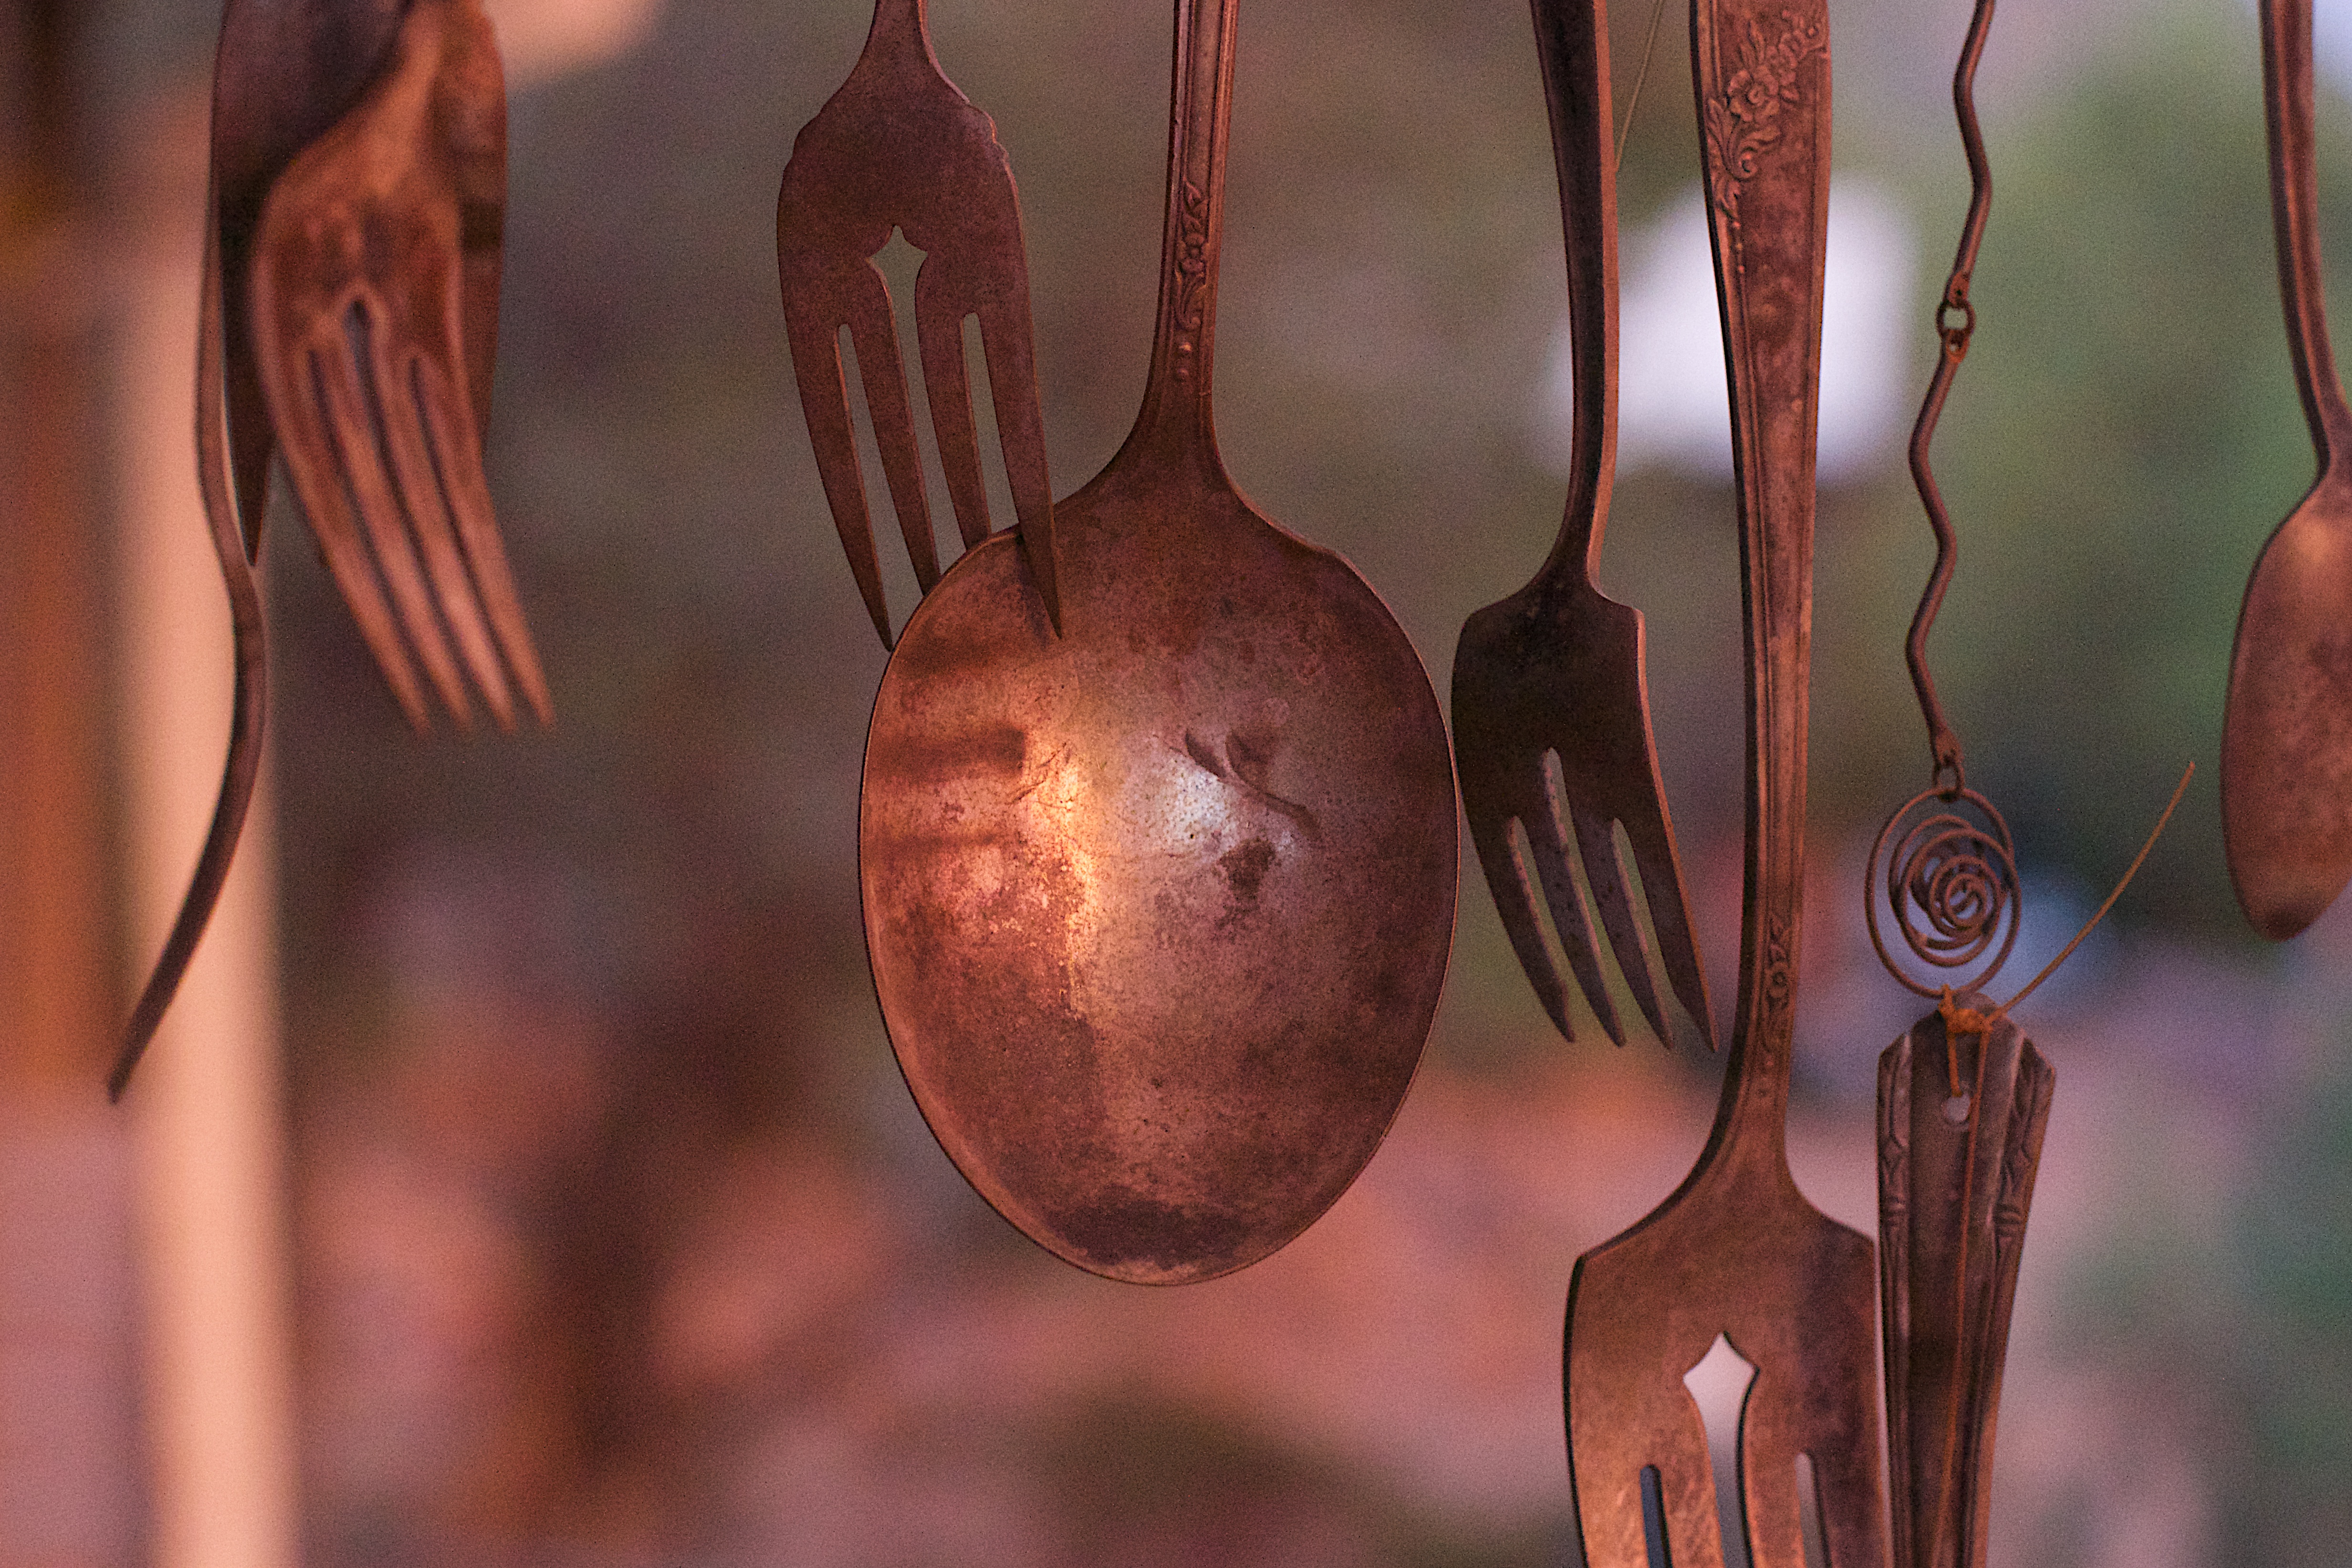
hand, produce, close up, 2014365, screenshot, macro photography, sense